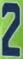
Number: 2